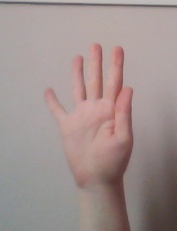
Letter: sheen